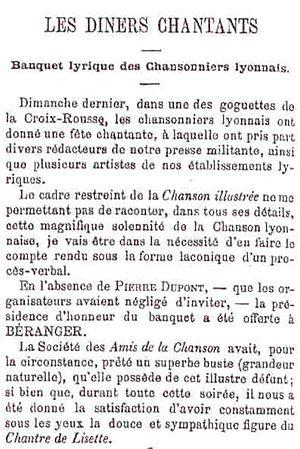
Les quatre premiers paragraphes du début d'un article rapportant une fête chantante à Lyon organisée par la goguette des Chansonniers lyonnais.
Pierre Dupont est un chansonnier, poète et goguettier français né le 23 avril 1821 et mort le 25 juillet 1870 à Lyon.
La goguette est une ancienne pratique sociale festive en France et en Belgique consistant à se réunir en petit groupe amical plutôt masculin de moins de vingt personnes pour passer ensemble un bon moment et chanter. Puis cette pratique devient la base de sociétés festives et carnavalesques constituées.
Cette liste de 1 236 goguettes, comportant une goguette algérienne, une goguette allemande, 18 goguettes américaines, deux goguettes anglaises, une goguette néo-zélandaise, une goguette australienne, onze goguettes belges et 1 201 goguettes françaises, a pour ambition de rassembler le plus grand nombre possible de noms de goguettes existants dans la documentation conservée sur elles.